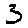
Label: 3